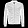
Label: Coat